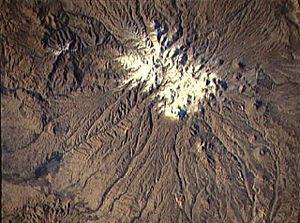
Le Sahand est le plus haut sommet de la province d'Azerbaïdjan oriental en Iran.